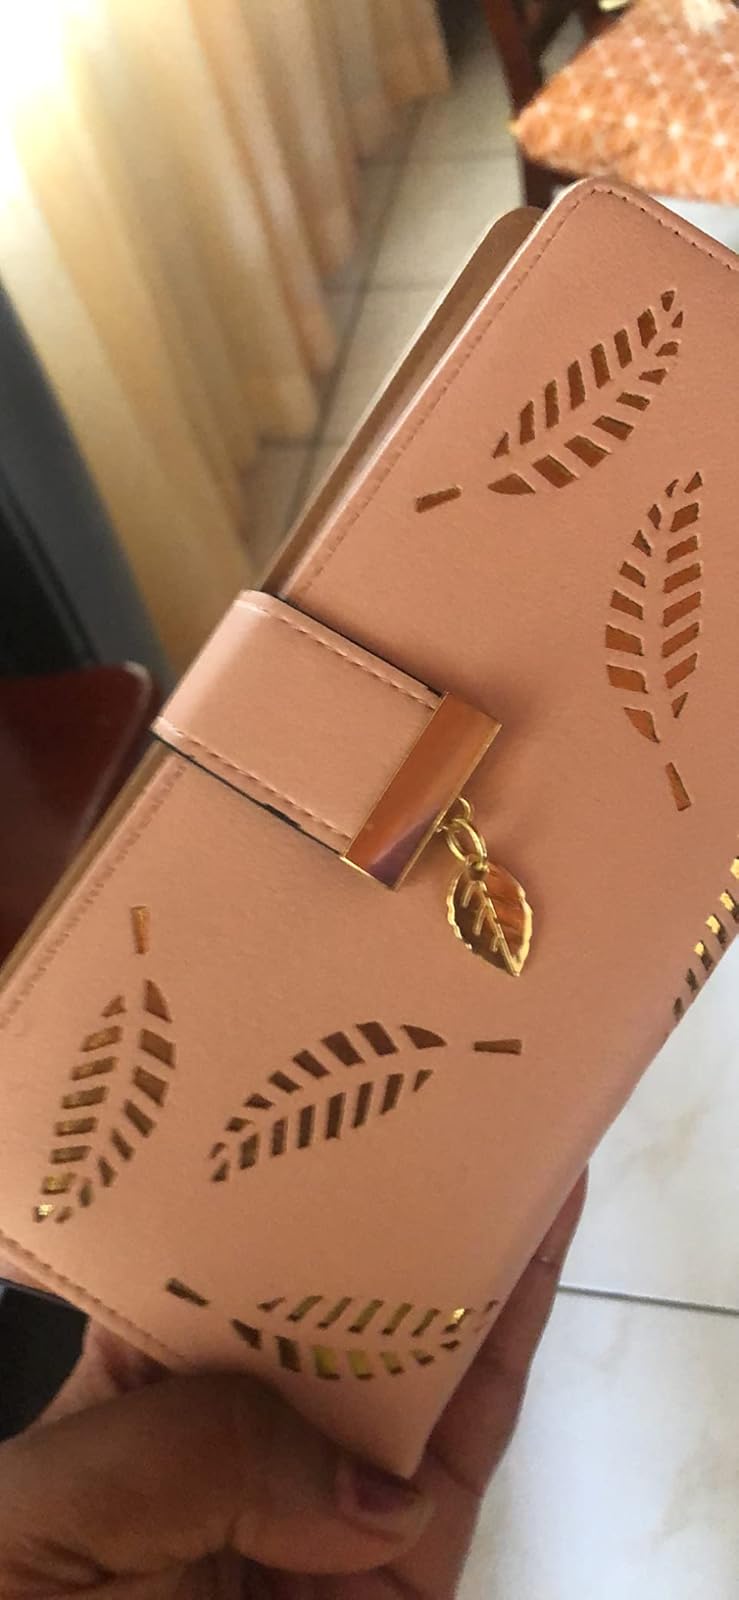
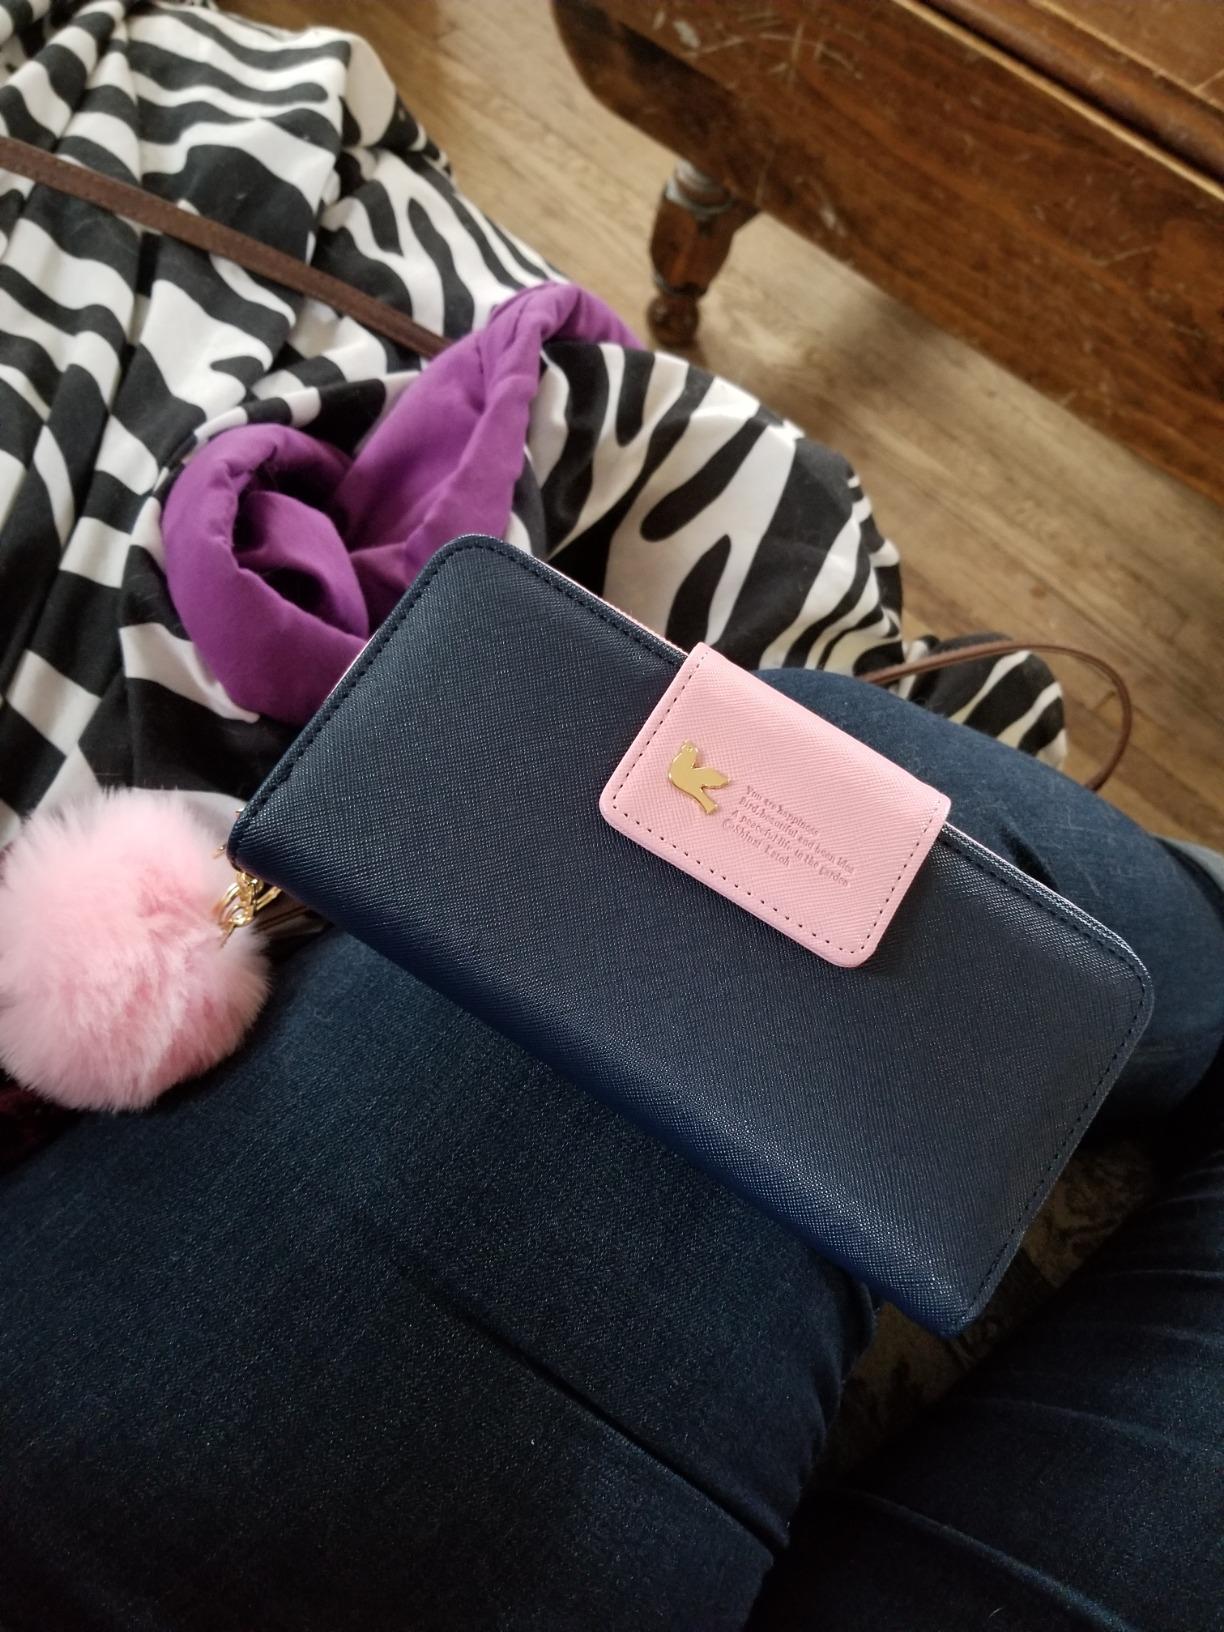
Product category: accessories_handbag
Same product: no